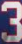
Number: 3